The Chase, Ross-on-Wye

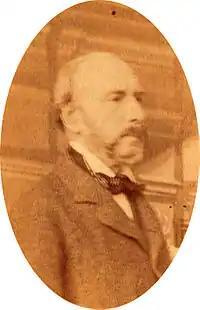
Dr George Strong, circa 1860

The Chase in Ross-on-Wye in Herefordshire is a house of historical significance. It was built in 1818 by an attorney and was a private residence of several notable people until it was sold in 1927. After that time it was converted to a hotel and was used for this purpose until September 2019.